Kane County Cougars

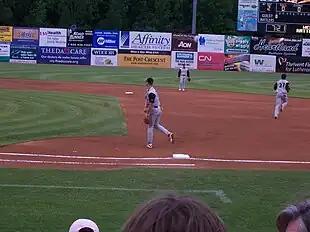
Kane County Cougars, playing the Wisconsin Timber Rattlers at Fox Cities Stadium on June 9, 2006

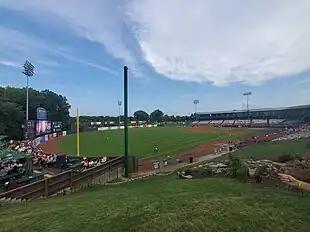
Kane County Cougars (white), playing the Kansas City Monarchs (red) at Northwestern Medicine Field on August 6, 2022

The Kane County Cougars are a professional baseball team located in Geneva, Illinois, and are members of the American Association of Professional Baseball, an official Partner League of Major League Baseball (MLB). They play their home games at Northwestern Medicine Field. From 1991 to 2020, they were members of Minor League Baseball's Midwest League.